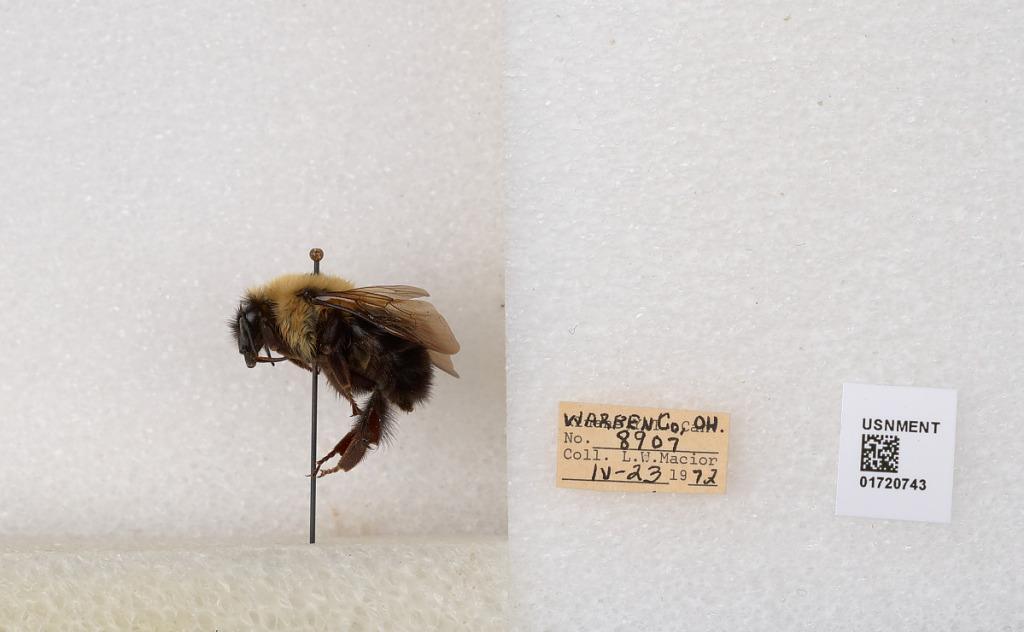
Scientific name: Bombus bimaculatus Cresson
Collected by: L. Macior
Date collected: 1972-4-23
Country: United States
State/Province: Ohio
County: Warren
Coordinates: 39.4276, -84.1668